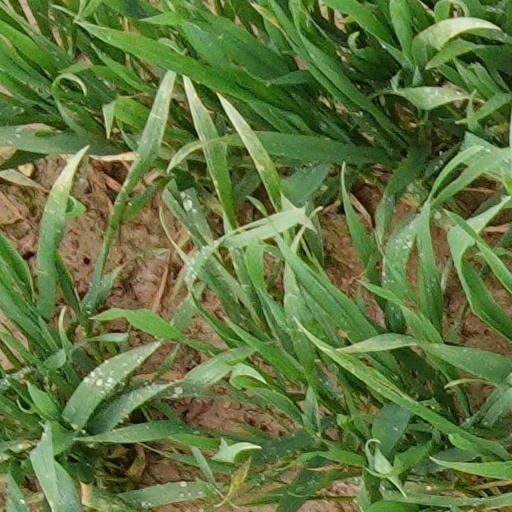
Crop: wheat